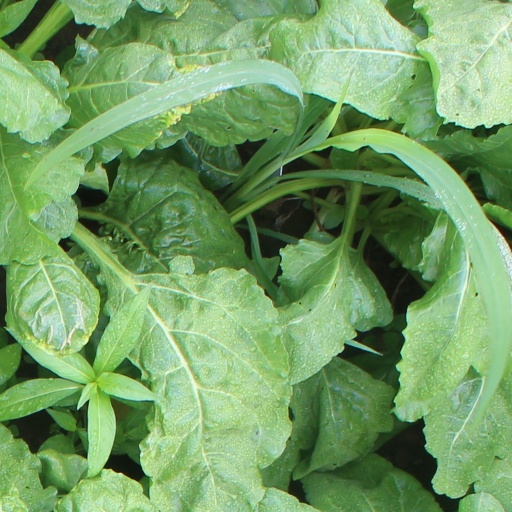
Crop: sugar beet